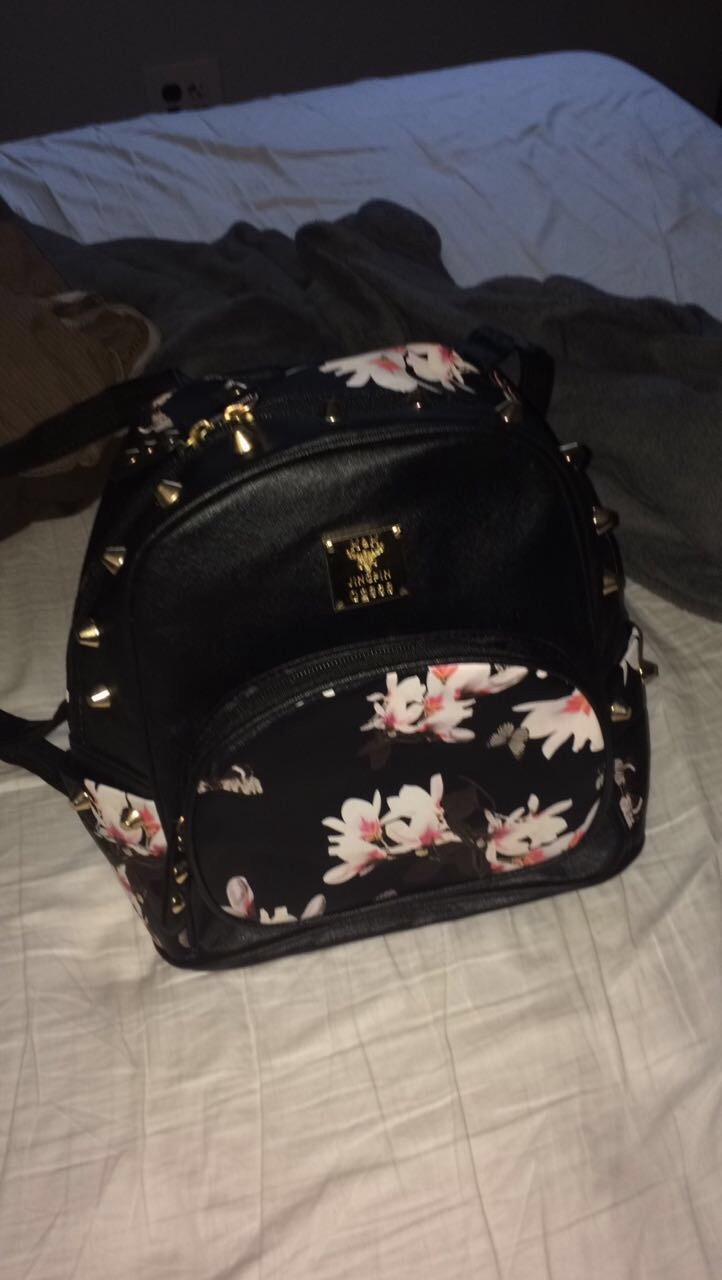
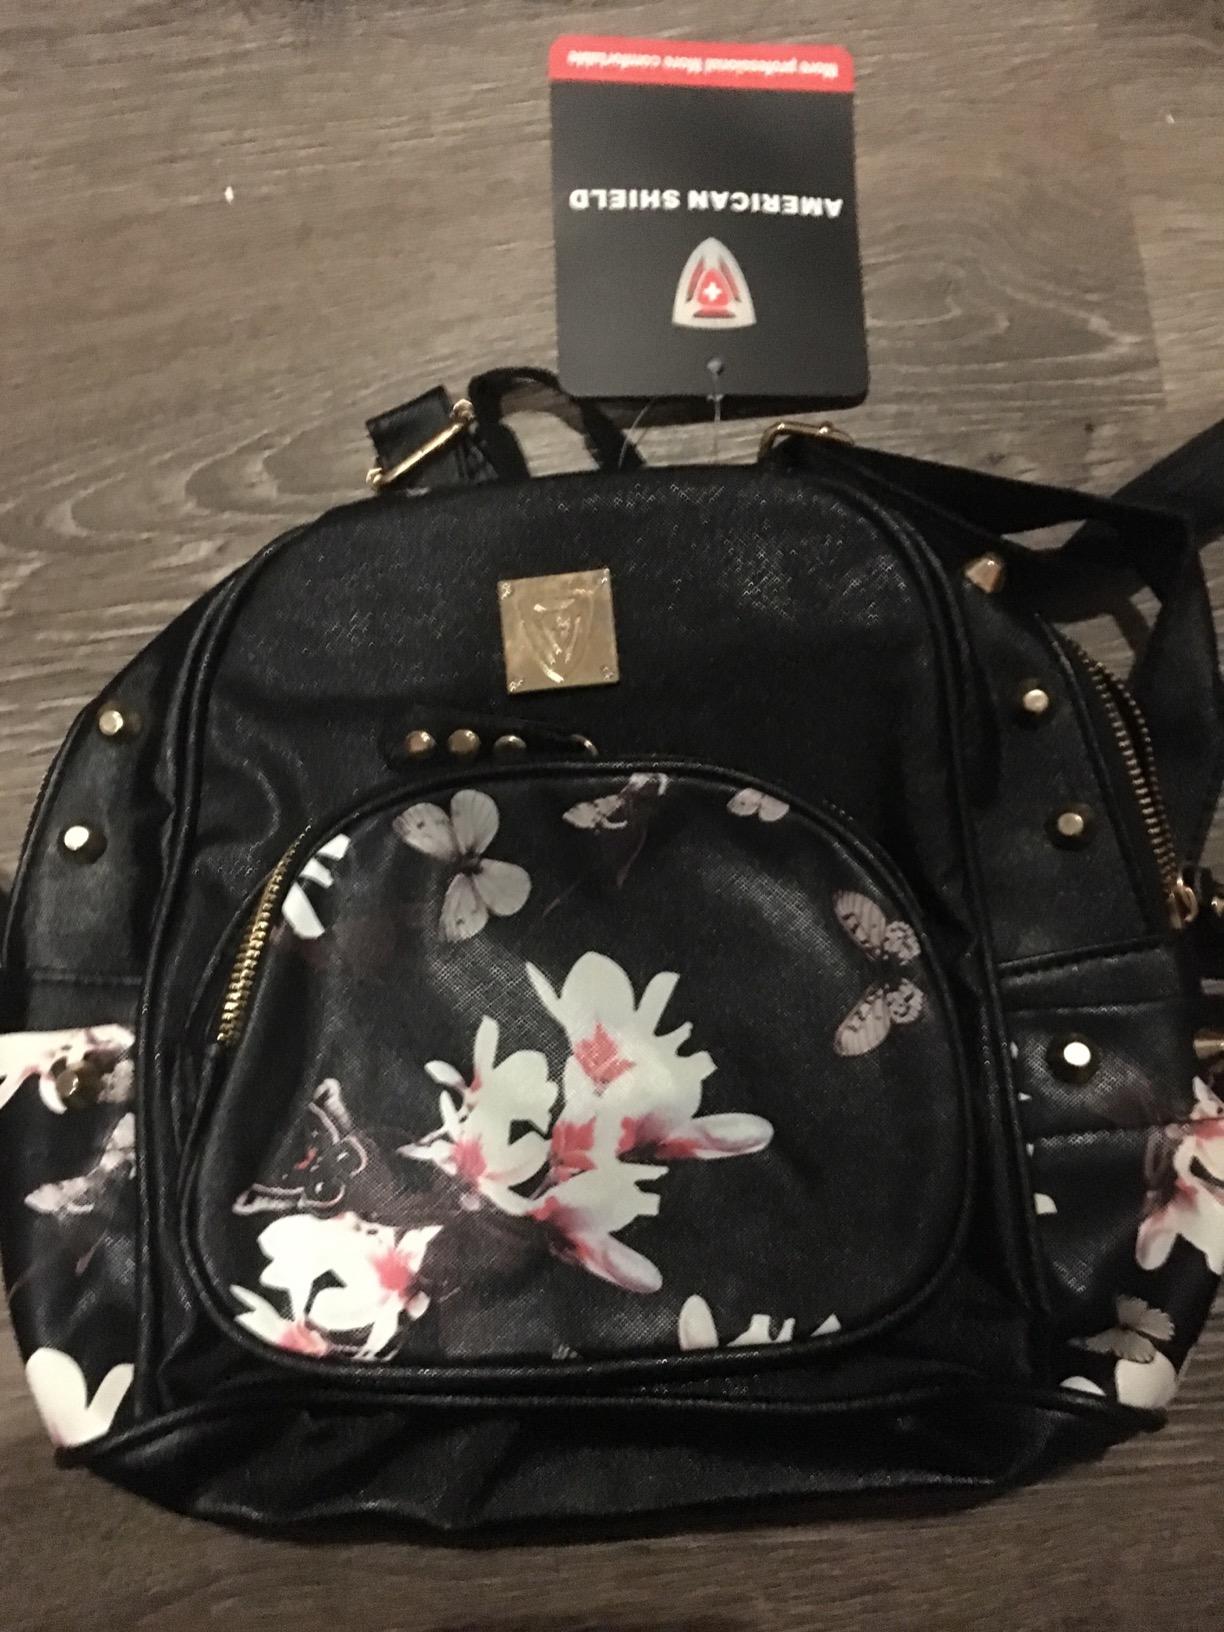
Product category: accessories_handbag
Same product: yes